Perodua Alza (first generation)

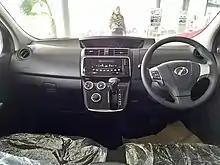
2021 Perodua Alza 1.5 SE interior (Brunei)

On 5 September 2018, a second facelift was launched. Three variants retained: Standard (MT & AT), SE (AT only) and Advance (AT only). However, the cosmetic upgrades were reserved for only the SE and Advance variant. The cosmetic upgrades include a redesigned front bumper with a larger lower intake, a redesigned front grille with two bars, new side skirts, a new rear bumper and a redesigned tailgate garnish. The Standard variant gained ABS as standard. Across the range, this second facelift introduced a redesigned instrument panel graphics, a new-look centre cluster, a two-motion remote control key, fixed fins between the front centre air vents, an improved evaporator and improved heat-exchange piping. The SE and Advance variants features redesigned leather seats and new front corner sensors. The Advance variant got a new Android-based touch-screen head unit with Smart Link, Bluetooth, navigation and reverse camera functions while the Standard and SE variants got a new head unit with USB and Bluetooth functionality.